Eads Bridge

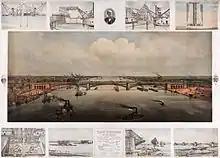
Poster showing the construction of the bridge in different phases, ca. 1874.

The Eads Bridge was built by the Illinois and St. Louis Bridge Company. A subcontractor was the Keystone Bridge Company, founded in 1865 by Andrew Carnegie, which erected the steel superstructure.